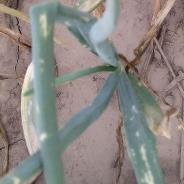
Crop: Onion
Condition: alternaria-d